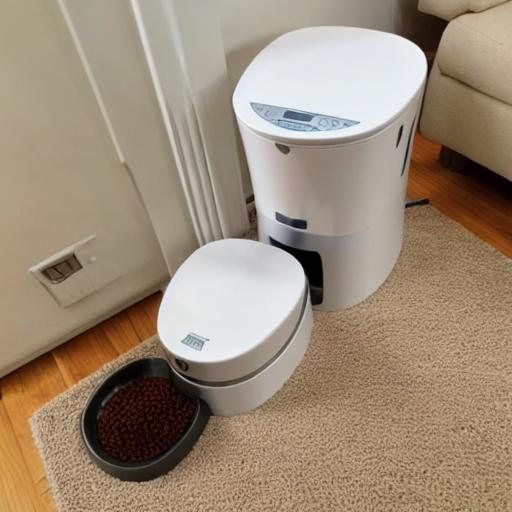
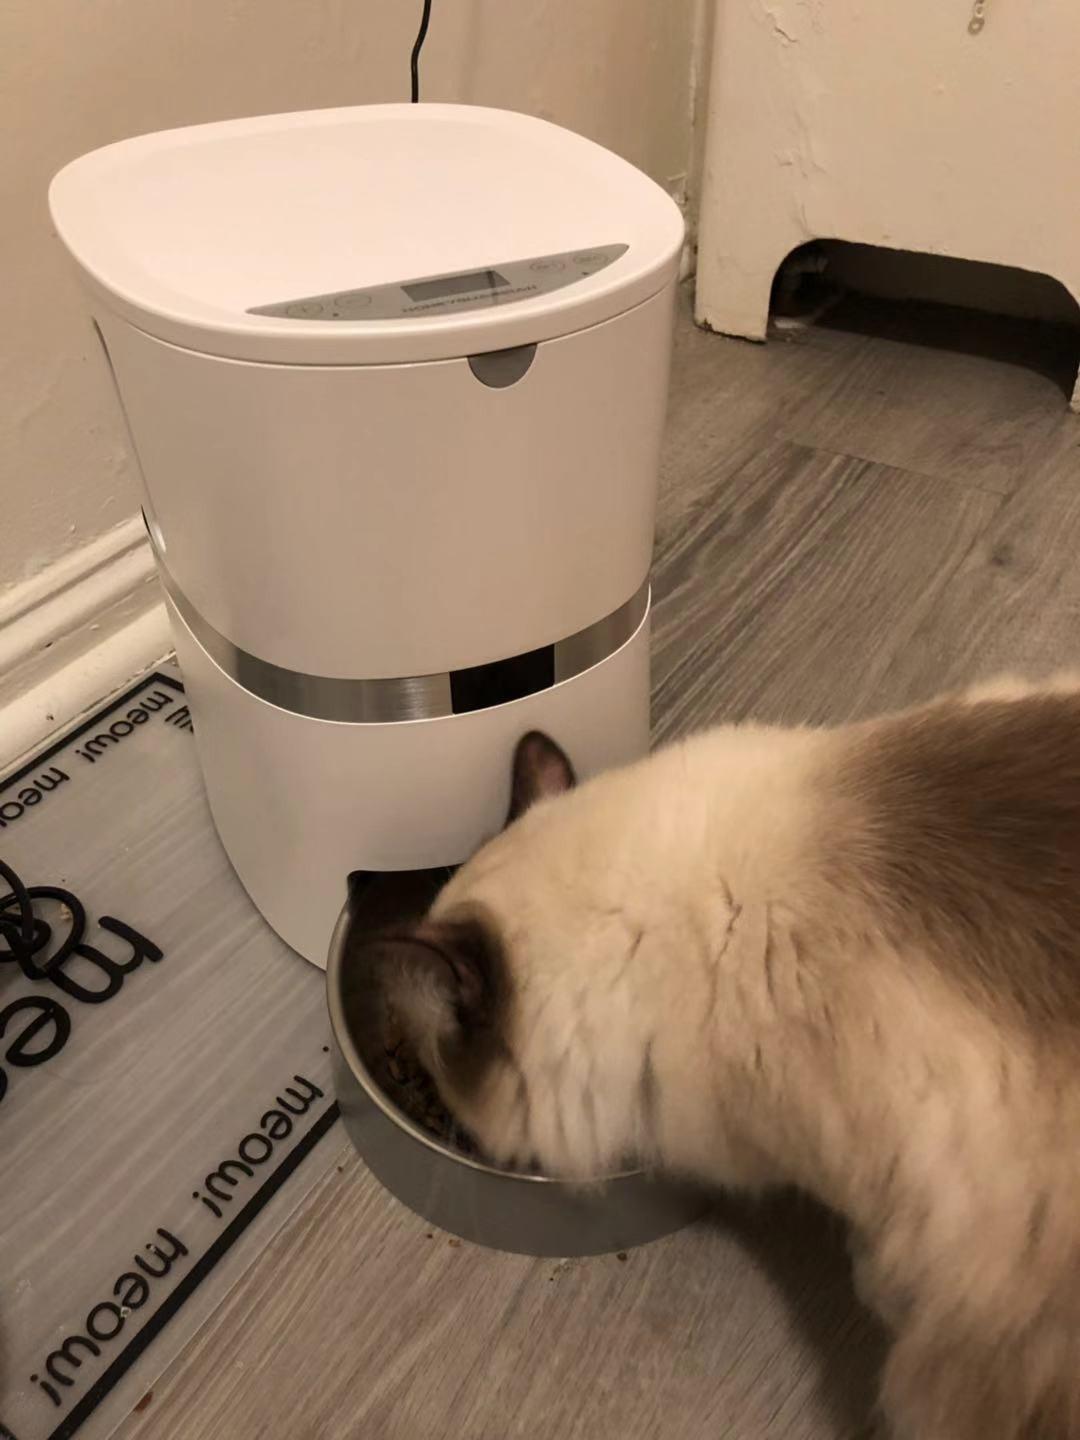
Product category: items_feeder
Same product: no